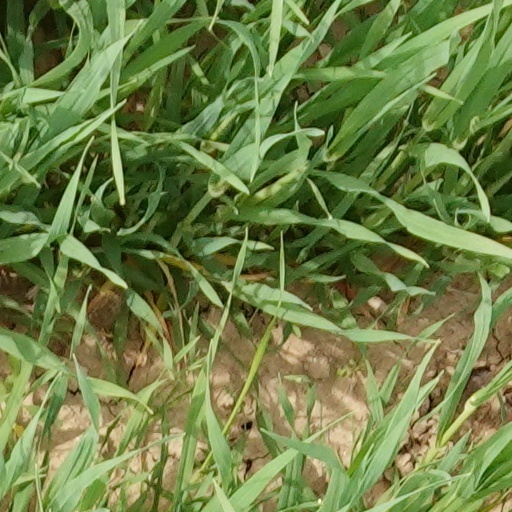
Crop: wheat